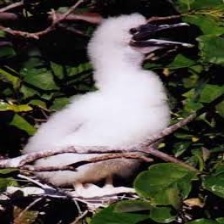
Species: ABBOTTS BOOBY
Scientific name: PAPASULA ABBOTTI